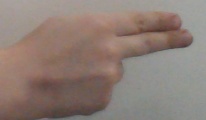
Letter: ain